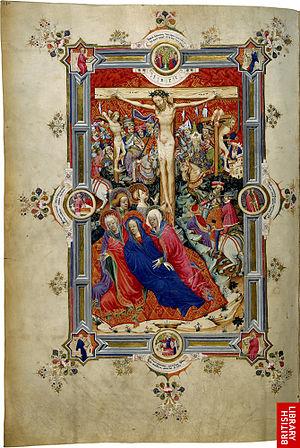
Le Missel de Sherborne est un missel enluminé réalisé au début du XVᵉ siècle en Angleterre dans le style gothique international. Destiné à l'abbaye de Sherborne dans le Dorset, il s'agit du plus grand livre liturgique anglais médiéval encore conservé et le plus décoré. Le manuscrit est actuellement conservé à la British Library.